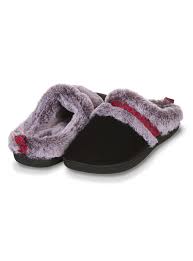
Label: Clog